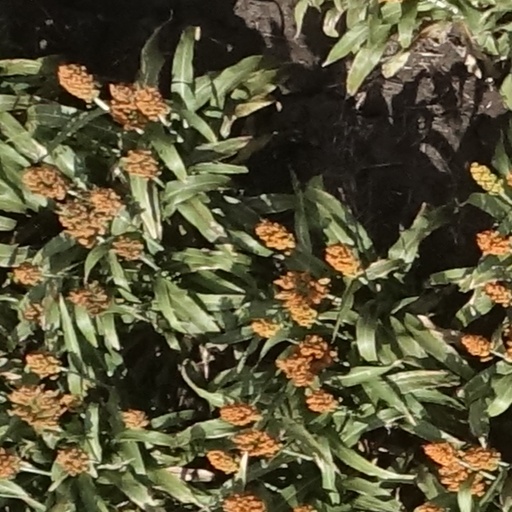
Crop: sorghum